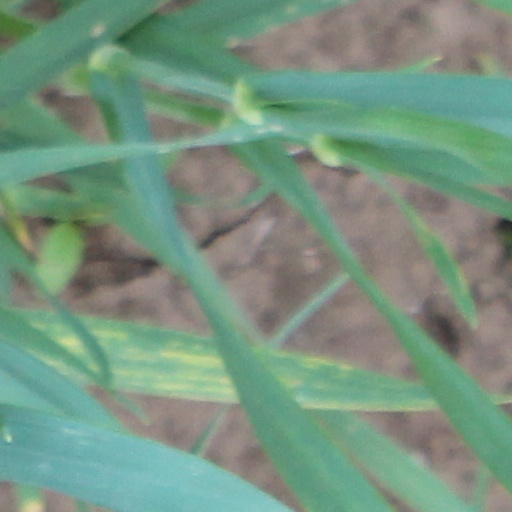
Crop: wheat